Answer in natural language. Considering the relative positions, where is blurry image (highlighted by a red box) with respect to black modern high-back chair (highlighted by a green box)? Choose between the following options: left or right
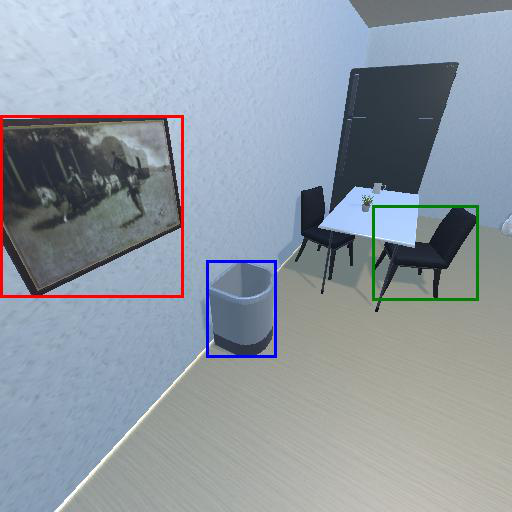
<answer>left</answer>